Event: Nepal Earthquake
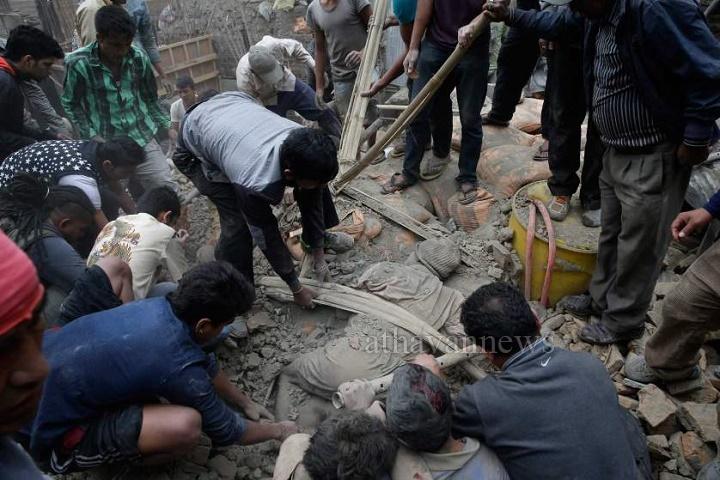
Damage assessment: damage